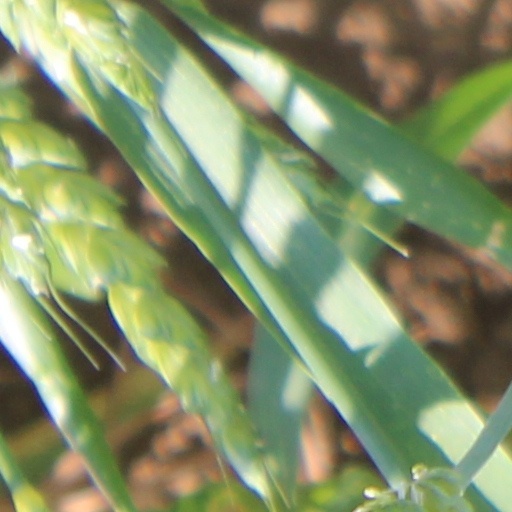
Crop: wheat